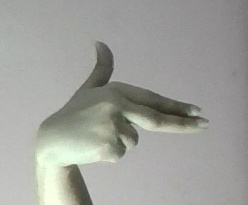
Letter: ghain